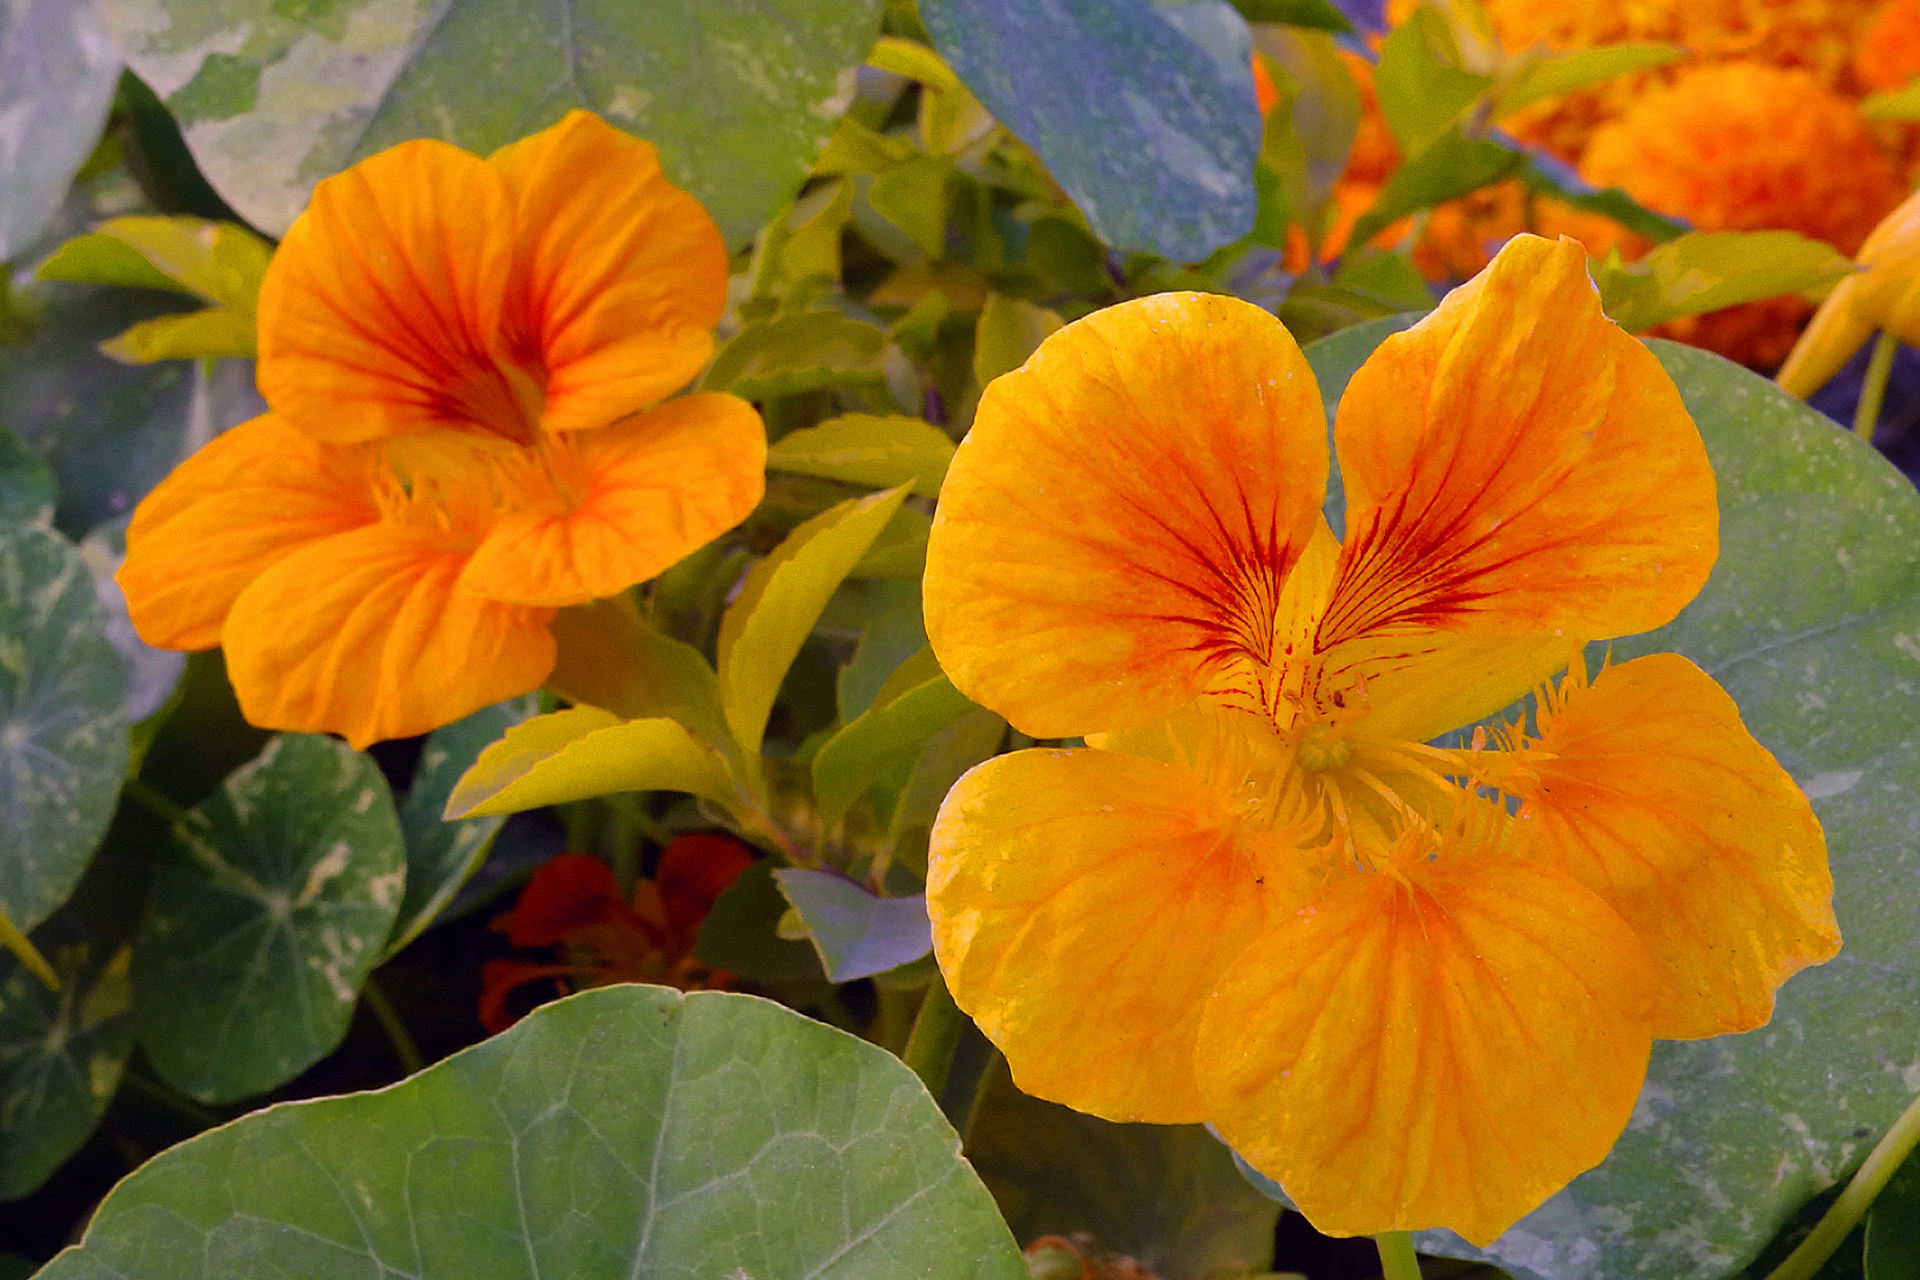
flower, flowering plant, nasturtium, petal, orange, plant, yellow, leaf, close up, annual plant, borage family, cordia sebestena, violet family, four o clock family, wildflower, perennial plant